Jon Ossoff

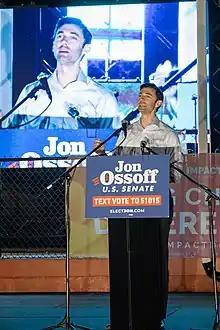
Ossoff speaks to supporters at a campaign rally on November 10, 2020.

Ossoff ran in the Democratic primary election to unseat then-incumbent Republican senator David Perdue in the 2020 Senate election in Georgia. On June 10, Ossoff advanced to the general election by winning 53 percent of the vote. In July 2020, Perdue's campaign ran a Facebook advertisement in which Ossoff's nose was digitally altered to be larger, which Ossoff criticized as "one of the most classic anti-Semitic tropes". Perdue's campaign said that Perdue had not seen the image and that the widening and elongation of his nose was done by a vendor. The Perdue campaign pulled the advertisement.